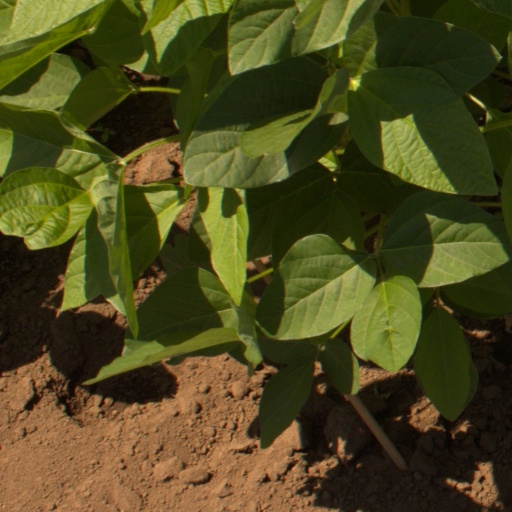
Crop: soybean